Flag of Quebec

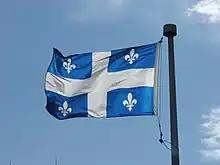
Official flag with 2:3 proportions

The takes its white cross over a blue field from certain French flags of the Kingdom of France, namely the French naval flag as well as the French merchant flag. Its white fleurs-de-lis (symbolizing purity) and blue field (symbolizing heaven) come from a banner honouring the Virgin Mary; such banners were carried by Canadian colonial militia in the 18th century. The fleurs-de-lis, as a symbol has often been associated with France, specifically the Kingdom of France. The flag is blazoned "Azure, a cross between four fleurs-de-lis argent". Its horizontal symmetry allows both sides of the flag to show the same image.